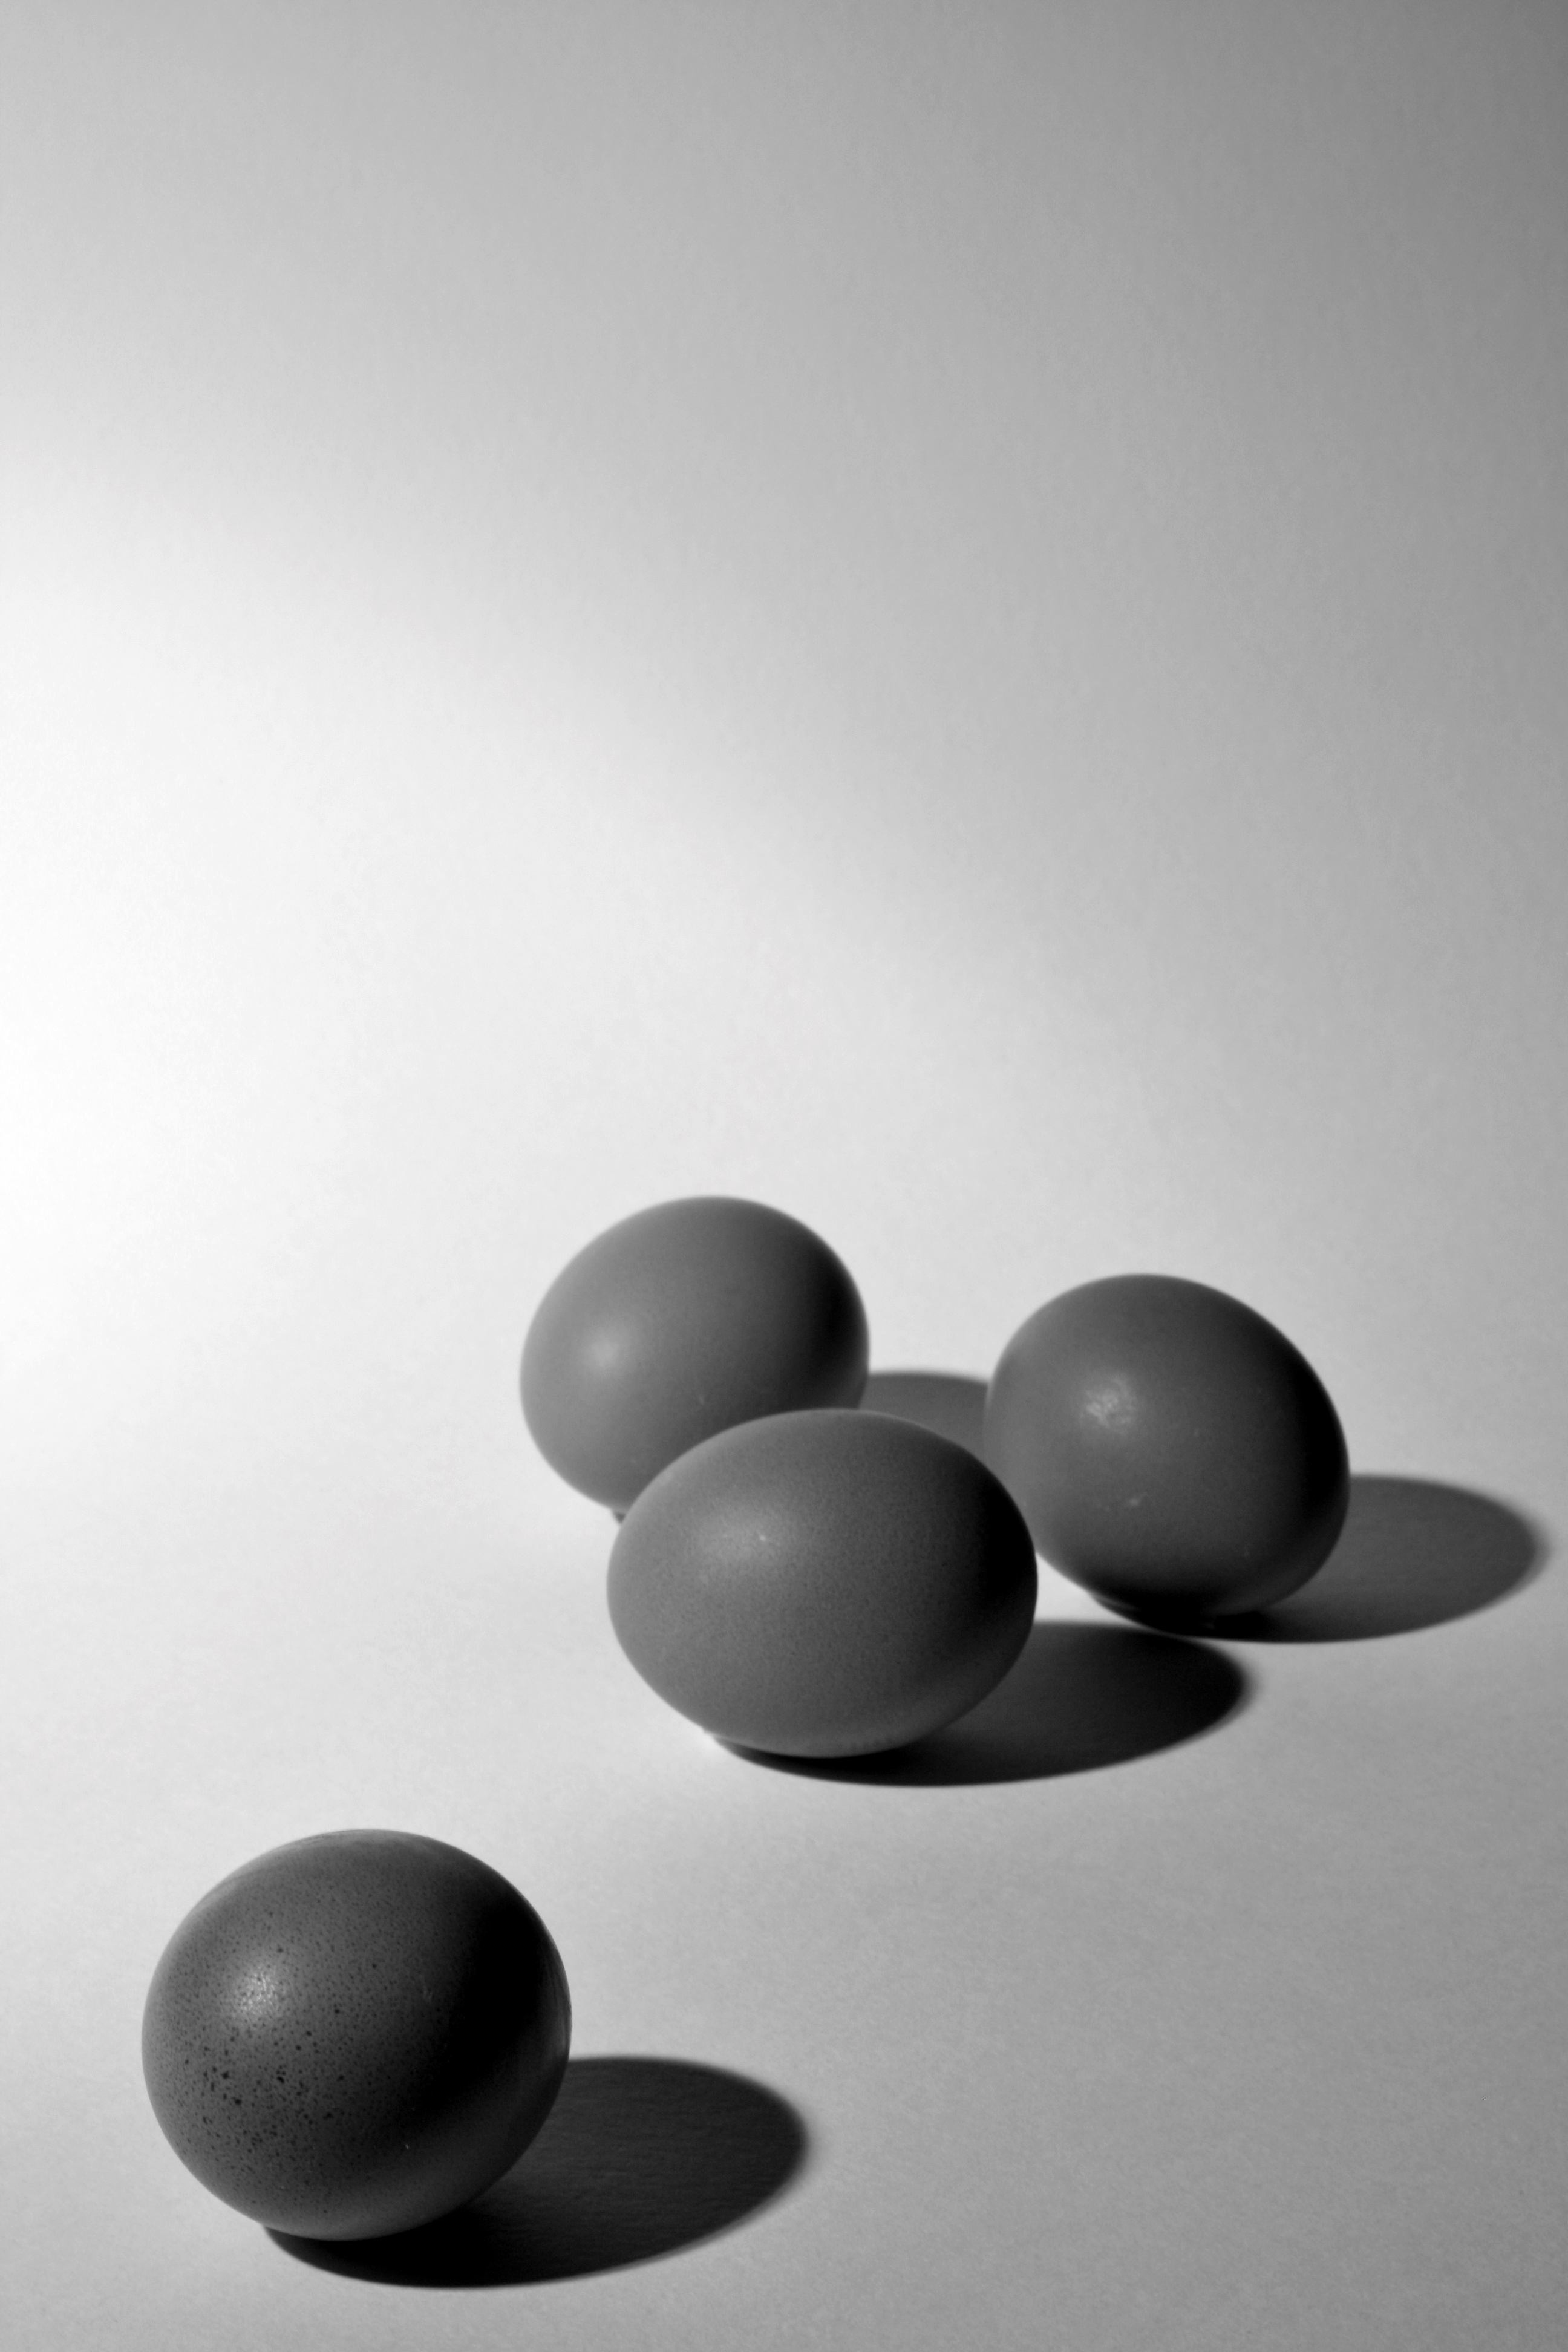
black and white, group, white, photography, black, monochrome, lighting, circle, close up, design, eggs, sphere, system, shape, still life photography, monochrome photography